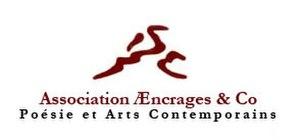
Logo des éditions Æncrages &amp
Æncrages & Co est une maison d'édition associative fondée par l’auteur Roland Chopard en 1978, à Bois-de-Champ avec pour but la « promotion de la poésie et de l'art contemporain » à travers l'édition, mais également l'organisation d'expositions ou de performances. Elle est installée à Baume-les-Dames depuis 2004.
Cette page concerne les événements qui se sont produits durant l'année 1978 en Lorraine.